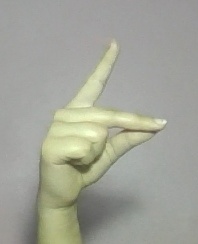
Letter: ta